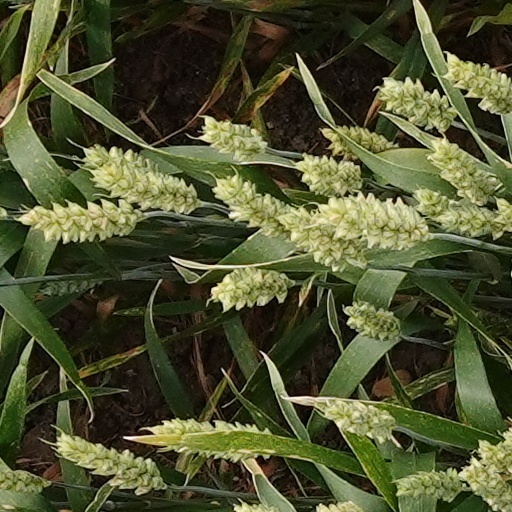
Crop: wheat